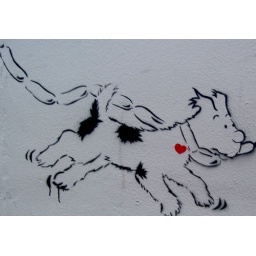
piece done on bath road by a buchers!!!